Compagnie Fraissinet

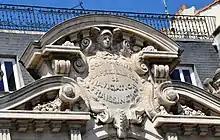
Pediment of the former company's office in Marseille

Fraissinet resurfaced in 1874 as Nouvelle Société Maritime de Navigation à Vapeur (Compagnie Fraissinet). The company was granted the postal service to Corsica by the French government. In 1878, a line was established between Sète and Genoa, while the existing Levant lines was extended to Palestine and Odessa. On 18 December 1878, the Byzantin sunk off Gallipoli, causing the death of c. 150 of the 250 passengers of the ship. In 1889, Fraissinet was granted the postal service to West Africa and Congo. The Corsican company Morelli (five ships) was taken over by Fraissinet in 1892.